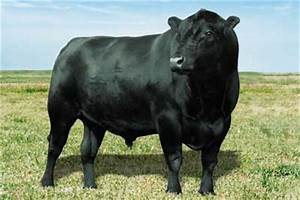
Label: mucca